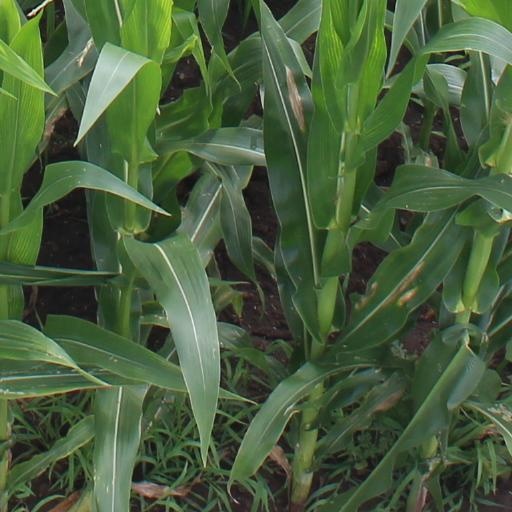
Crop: maize; corn